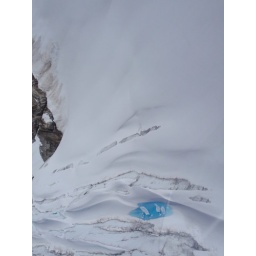
A puddle of water that was so blue against the white snow.